Rejection of Jesus

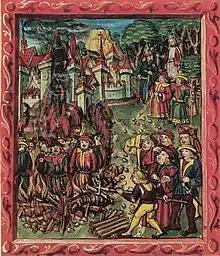
Jews (identified by yellow badges) being burned at the stake, from the Luzerner Schilling (1513)

"... Except in relations with Christians, the Christ of Christianity is not a Jewish issue. There simply can be no dialogue worthy of the name unless Christians accept—nay, treasure—the fact that Jews through the two millennia of Christianity have had an agenda of their own. There can be no Jewish-Christian dialogue worthy of the name unless one Christian activity is abandoned, missions to the Jews. It must be abandoned, moreover, not as a temporary strategy but in principle, as a bimillennial theological mistake. The cost of that mistake in Christian love and Jewish blood one hesitates to contemplate."